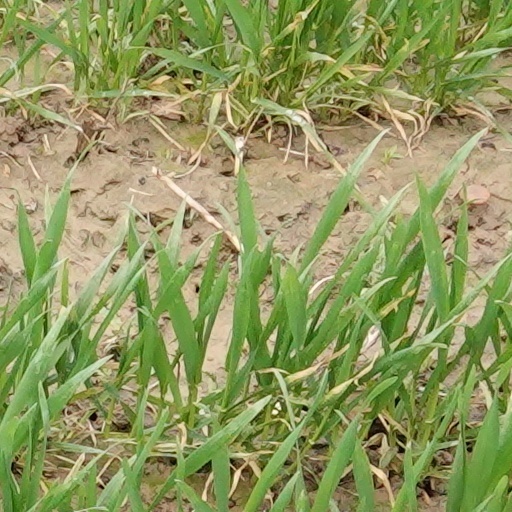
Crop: wheat